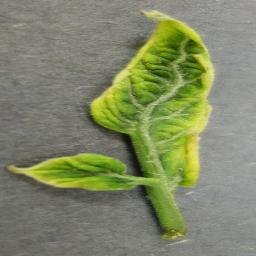
Label: Tomato___Tomato_Yellow_Leaf_Curl_Virus